Dumb Numbers

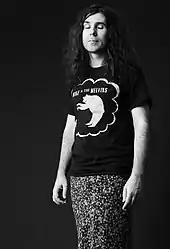
Adam Harding

Harding's native country is Australia. He began making music in the mid-90's. Prior to the debut of Dumb Numbers, Harding was better-known as a videographer (having directed music videos for DJ Shadow, Warpaint, Best Coast, Swervedriver, Sebadoh, Lou Barlow, and Magic Dirt).